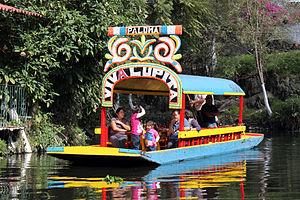
Une trajinera est un type d'embarcation à fond plat, caractéristique des canaux de Xochimilco, au Mexique.